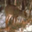
Label: deer